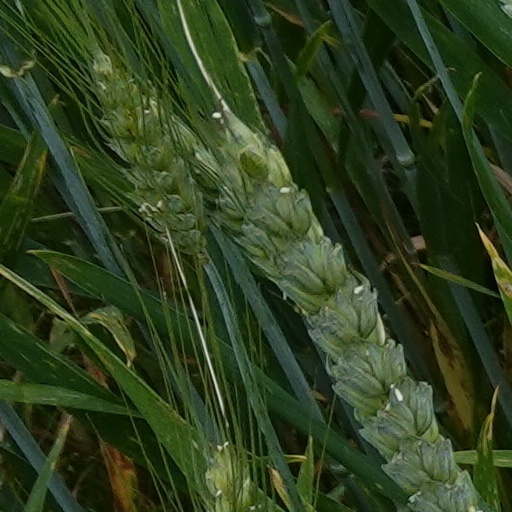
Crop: wheat